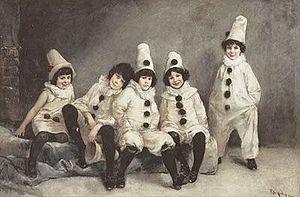
Friedrich August von Kaulbach, né le 2 juin 1850 à Munich et mort le 26 juillet 1920 à Ohlstadt près de Murnau am Staffelsee, est un peintre allemand réputé pour ses portraits de la haute société de l'époque, souvent dans le goût français fin-de-siècle.